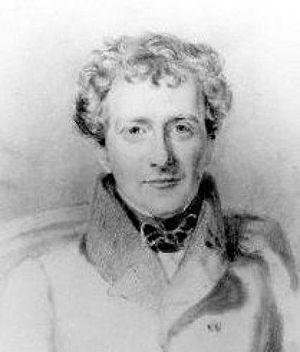
Thomas Haynes Bayly est un poète, parolier, dramaturge, et écrivain anglais.